Friends (The Beach Boys album)

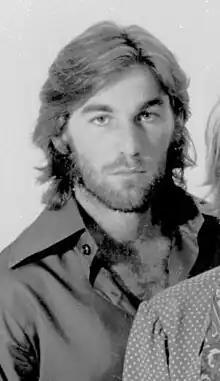
"Friends" signified Dennis Wilson's emergence as a creative talent in the group.

In his book "", Gary Lachman describes "Friends" as "the Beach Boys TM album" and considers their public association with the Maharishi to have been a "disastrous flirtation" that, for Dennis Wilson, was soon superseded by a more damaging personal association with the Manson Family cult. Despite the ignominy of the tour, the Beach Boys remained ardent supporters of the Maharishi and Transcendental Meditation. They continued to record songs inspired by the Maharishi or his teachings, including both "He Come Down" and "All This Is That" on 1972's "Carl and the Passions", and both "Everyone's in Love with You" and "T M Song" on 1976's "15 Big Ones". Subsequent albums would also see Dennis contribute more songs, eventually culminating in a solo record, 1977's "Pacific Ocean Blue".